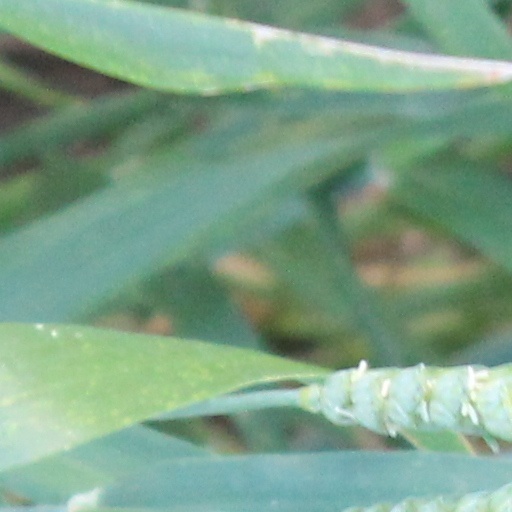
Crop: wheat